Governing Mayor of Berlin

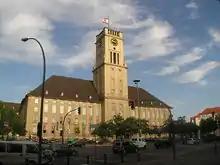
The Rathaus Schöneberg was the seat of the Mayor of West Berlin during the Division of Germany.

During the Allied occupation after World War II, the city assembly elected the Social Democratic politician Ernst Reuter as Lord Mayor on 24 June 1947, who, however, did not obtain the affirmation by the Allied Kommandatura of Berlin due to Soviet reservations. Following the Communist putsch in Berlin's city government in September 1948, a separate city parliament (still named ) was set up, however, "de facto" only competent for the western occupation sectors of what was to become West Berlin was elected on 5 December 1948, electing two days later a separate city government and Ernst Reuter Lord Mayor for West Berlin. The Soviet administration had officially deposed the previous elected government for all of Berlin with effect only in the eastern sector and had installed the SED Lord Mayor Friedrich Ebert, Jr. in East Berlin already on 30 November 1948.